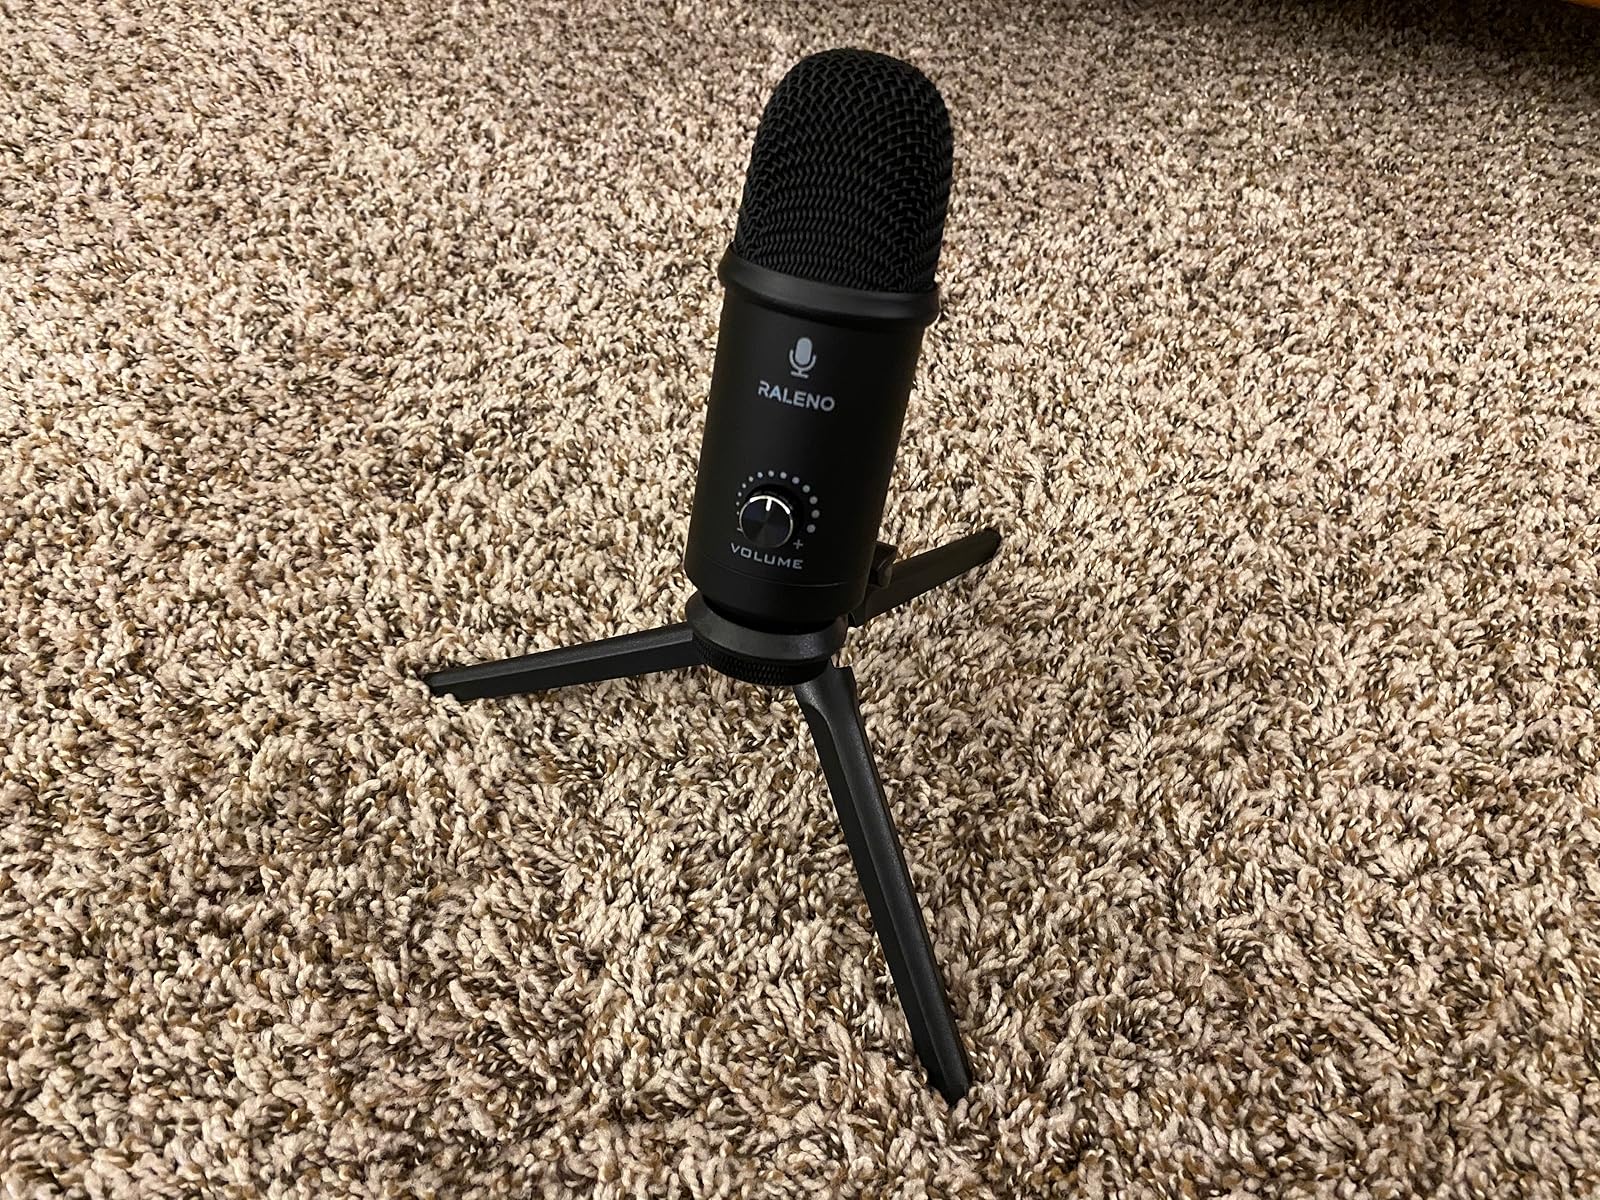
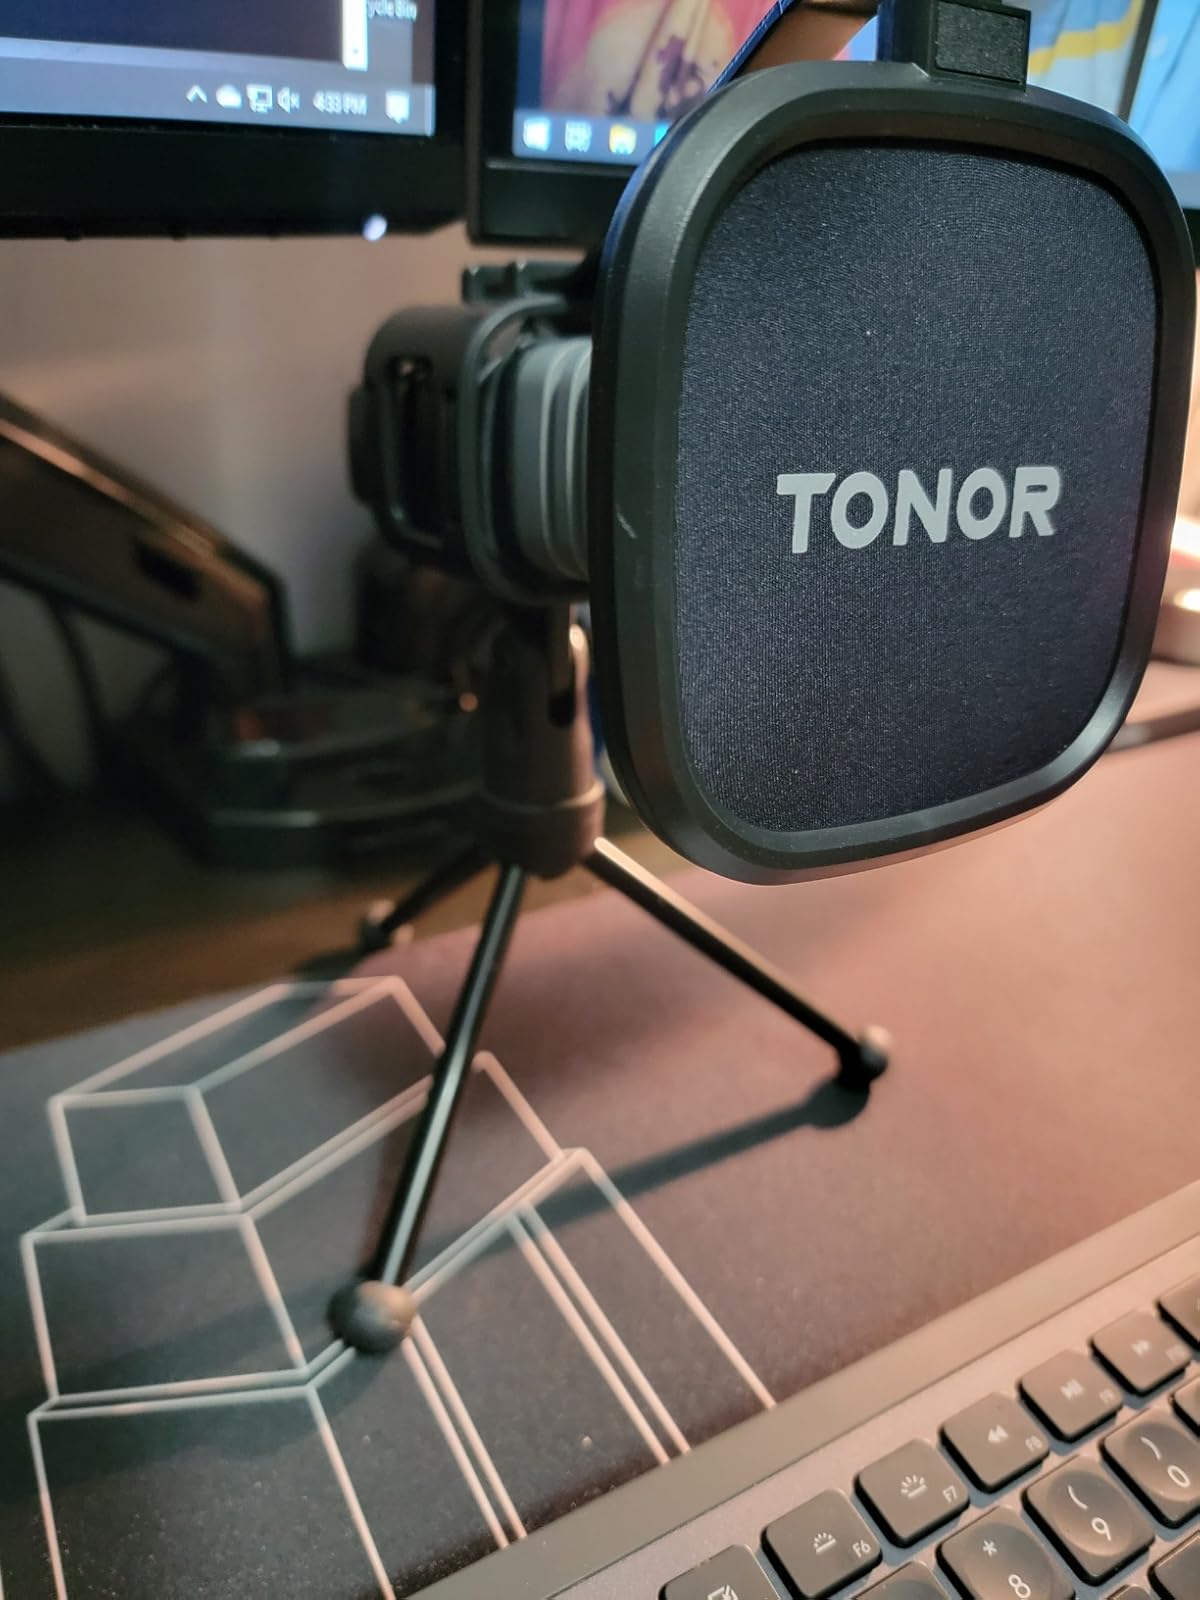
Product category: microphone
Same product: no